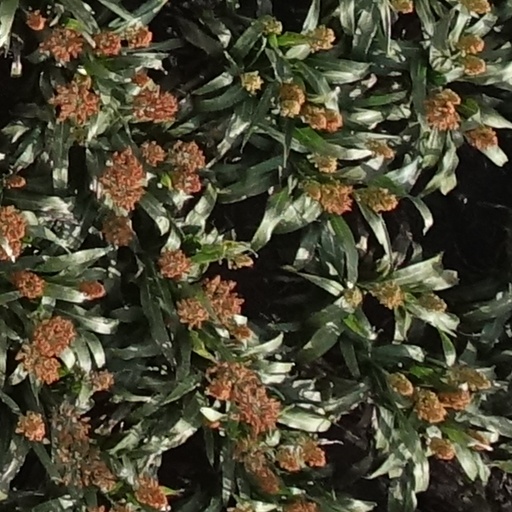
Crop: sorghum